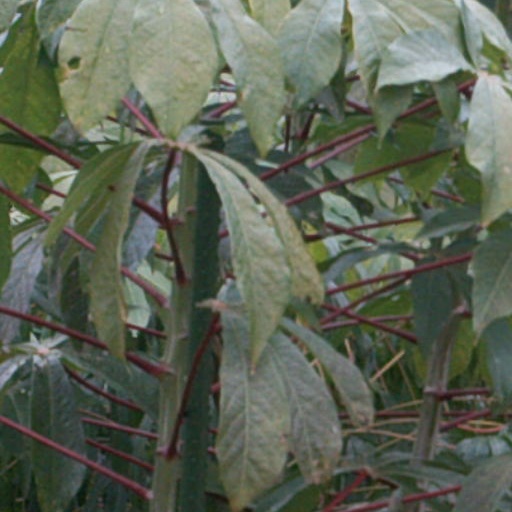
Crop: cassava